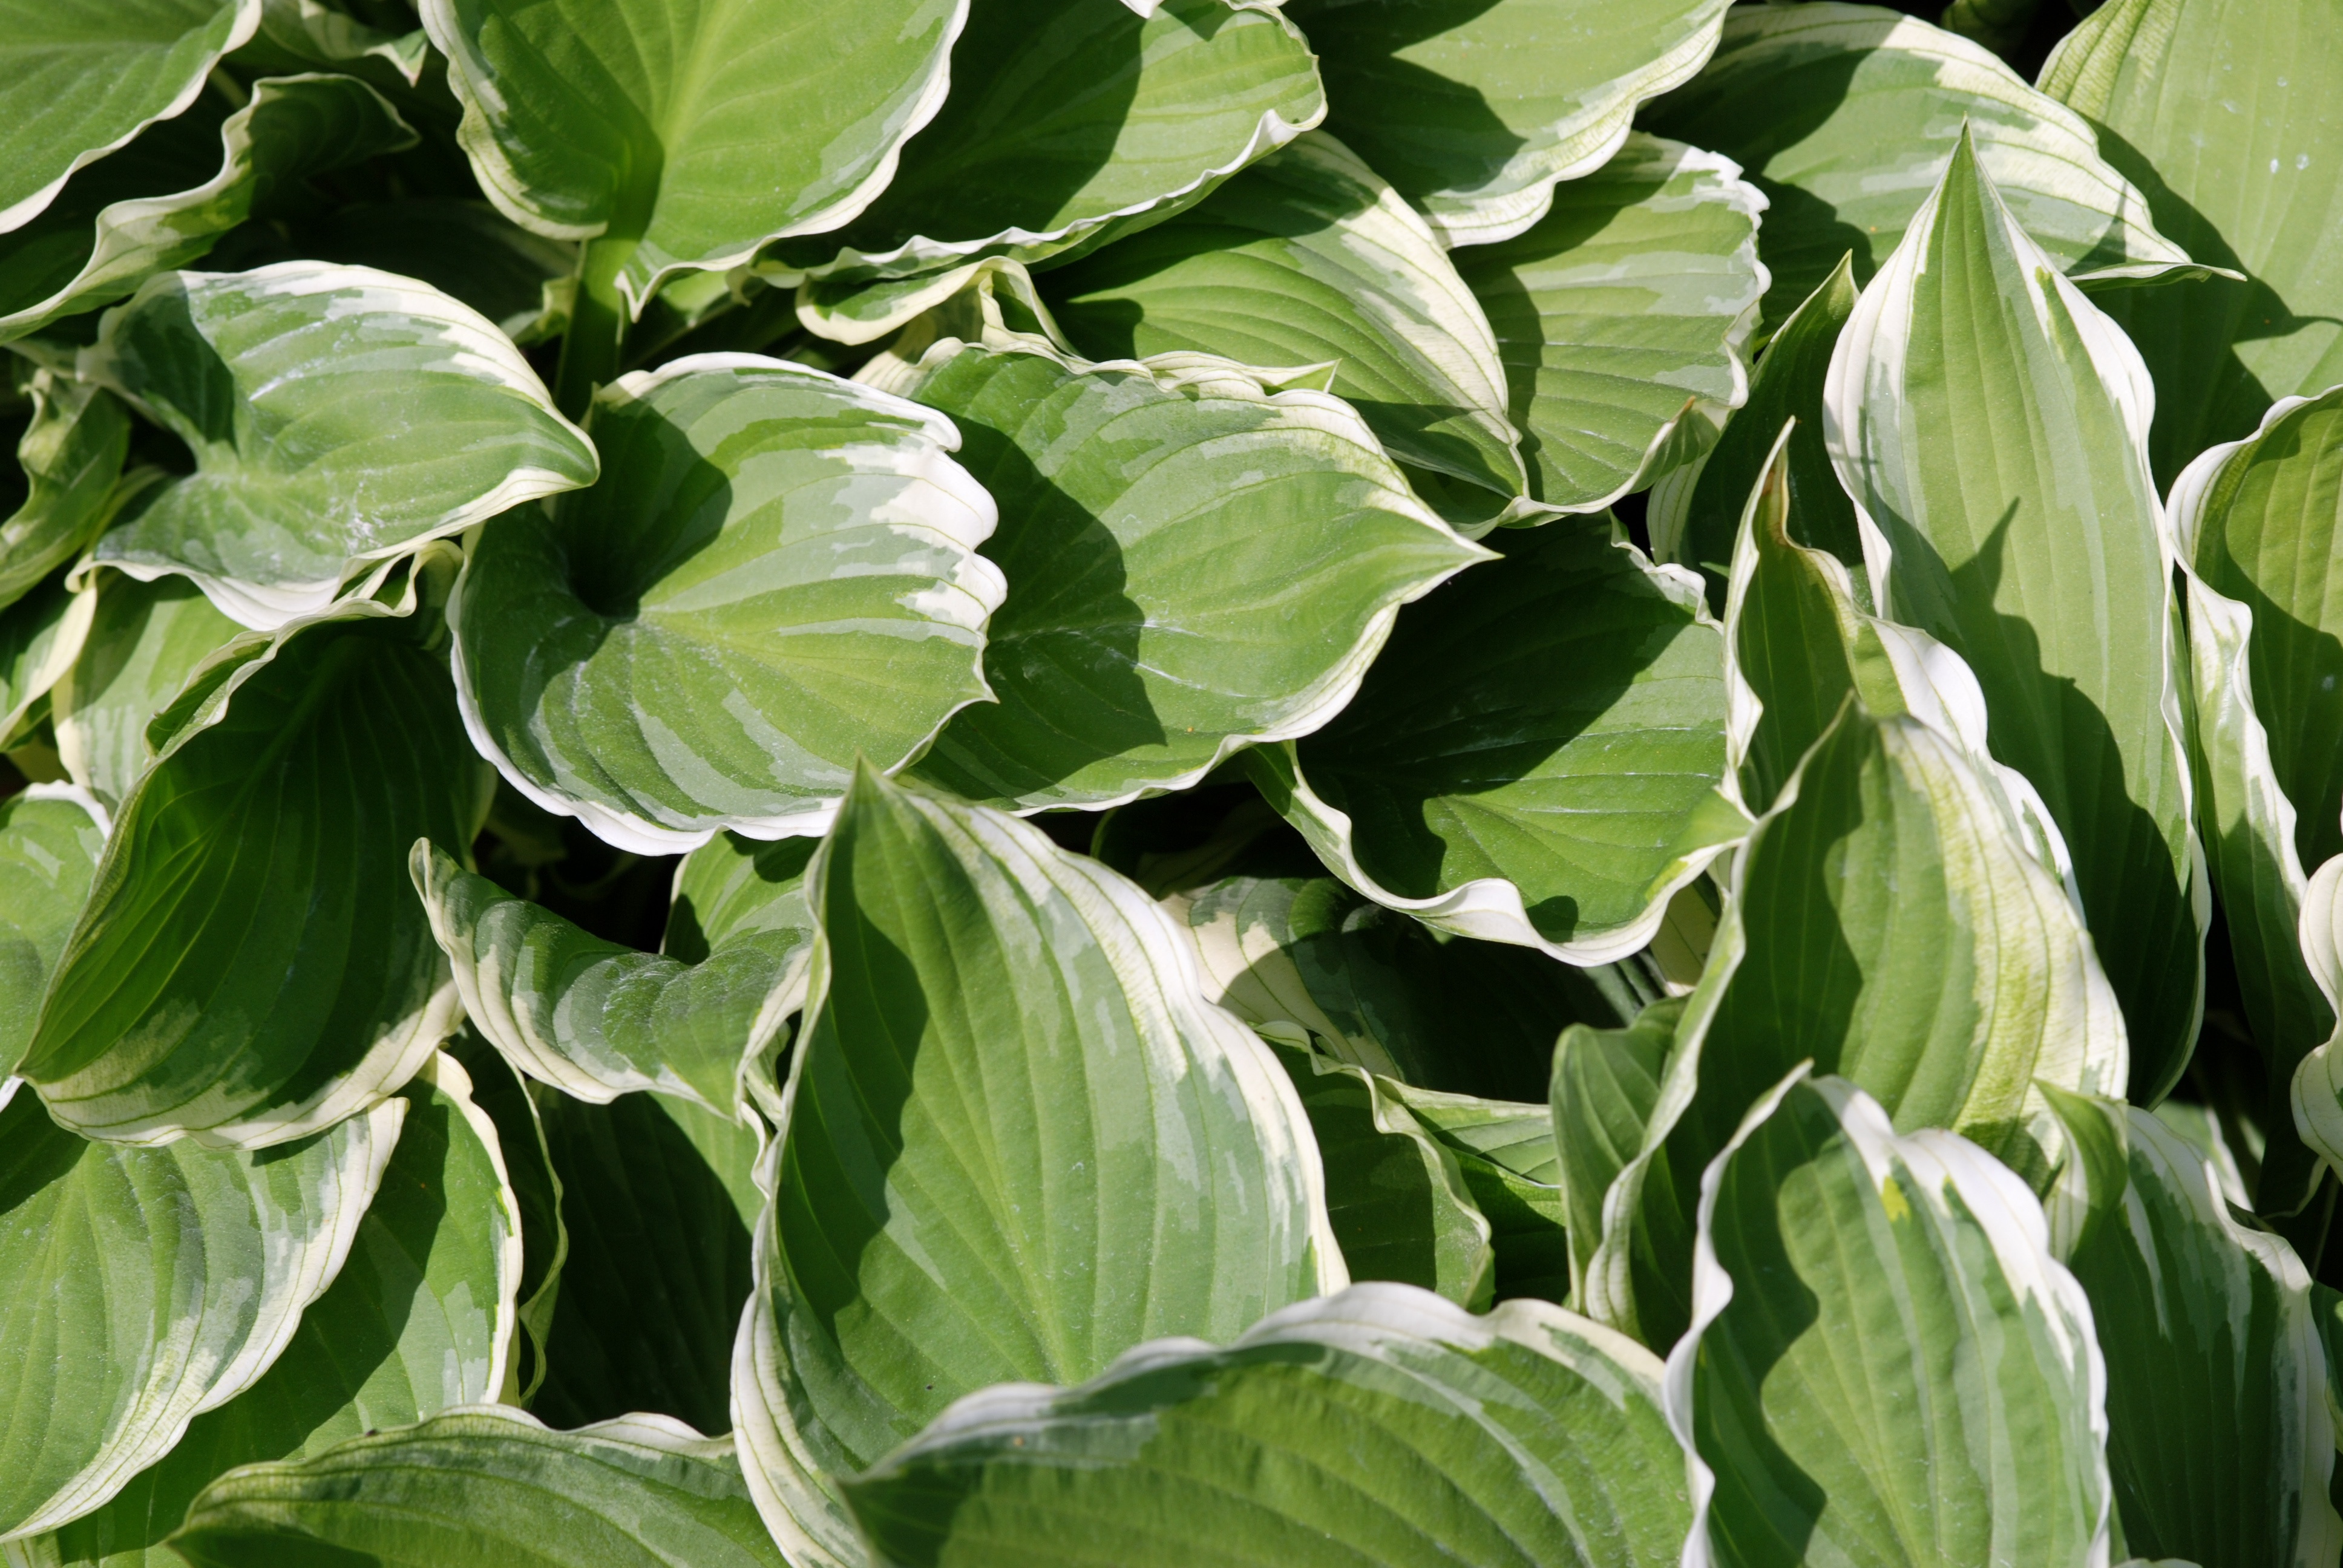
nature, plant, leaf, flower, foliage, food, green, herb, produce, vegetable, botany, leaves, background, big, flowering plant, land plant